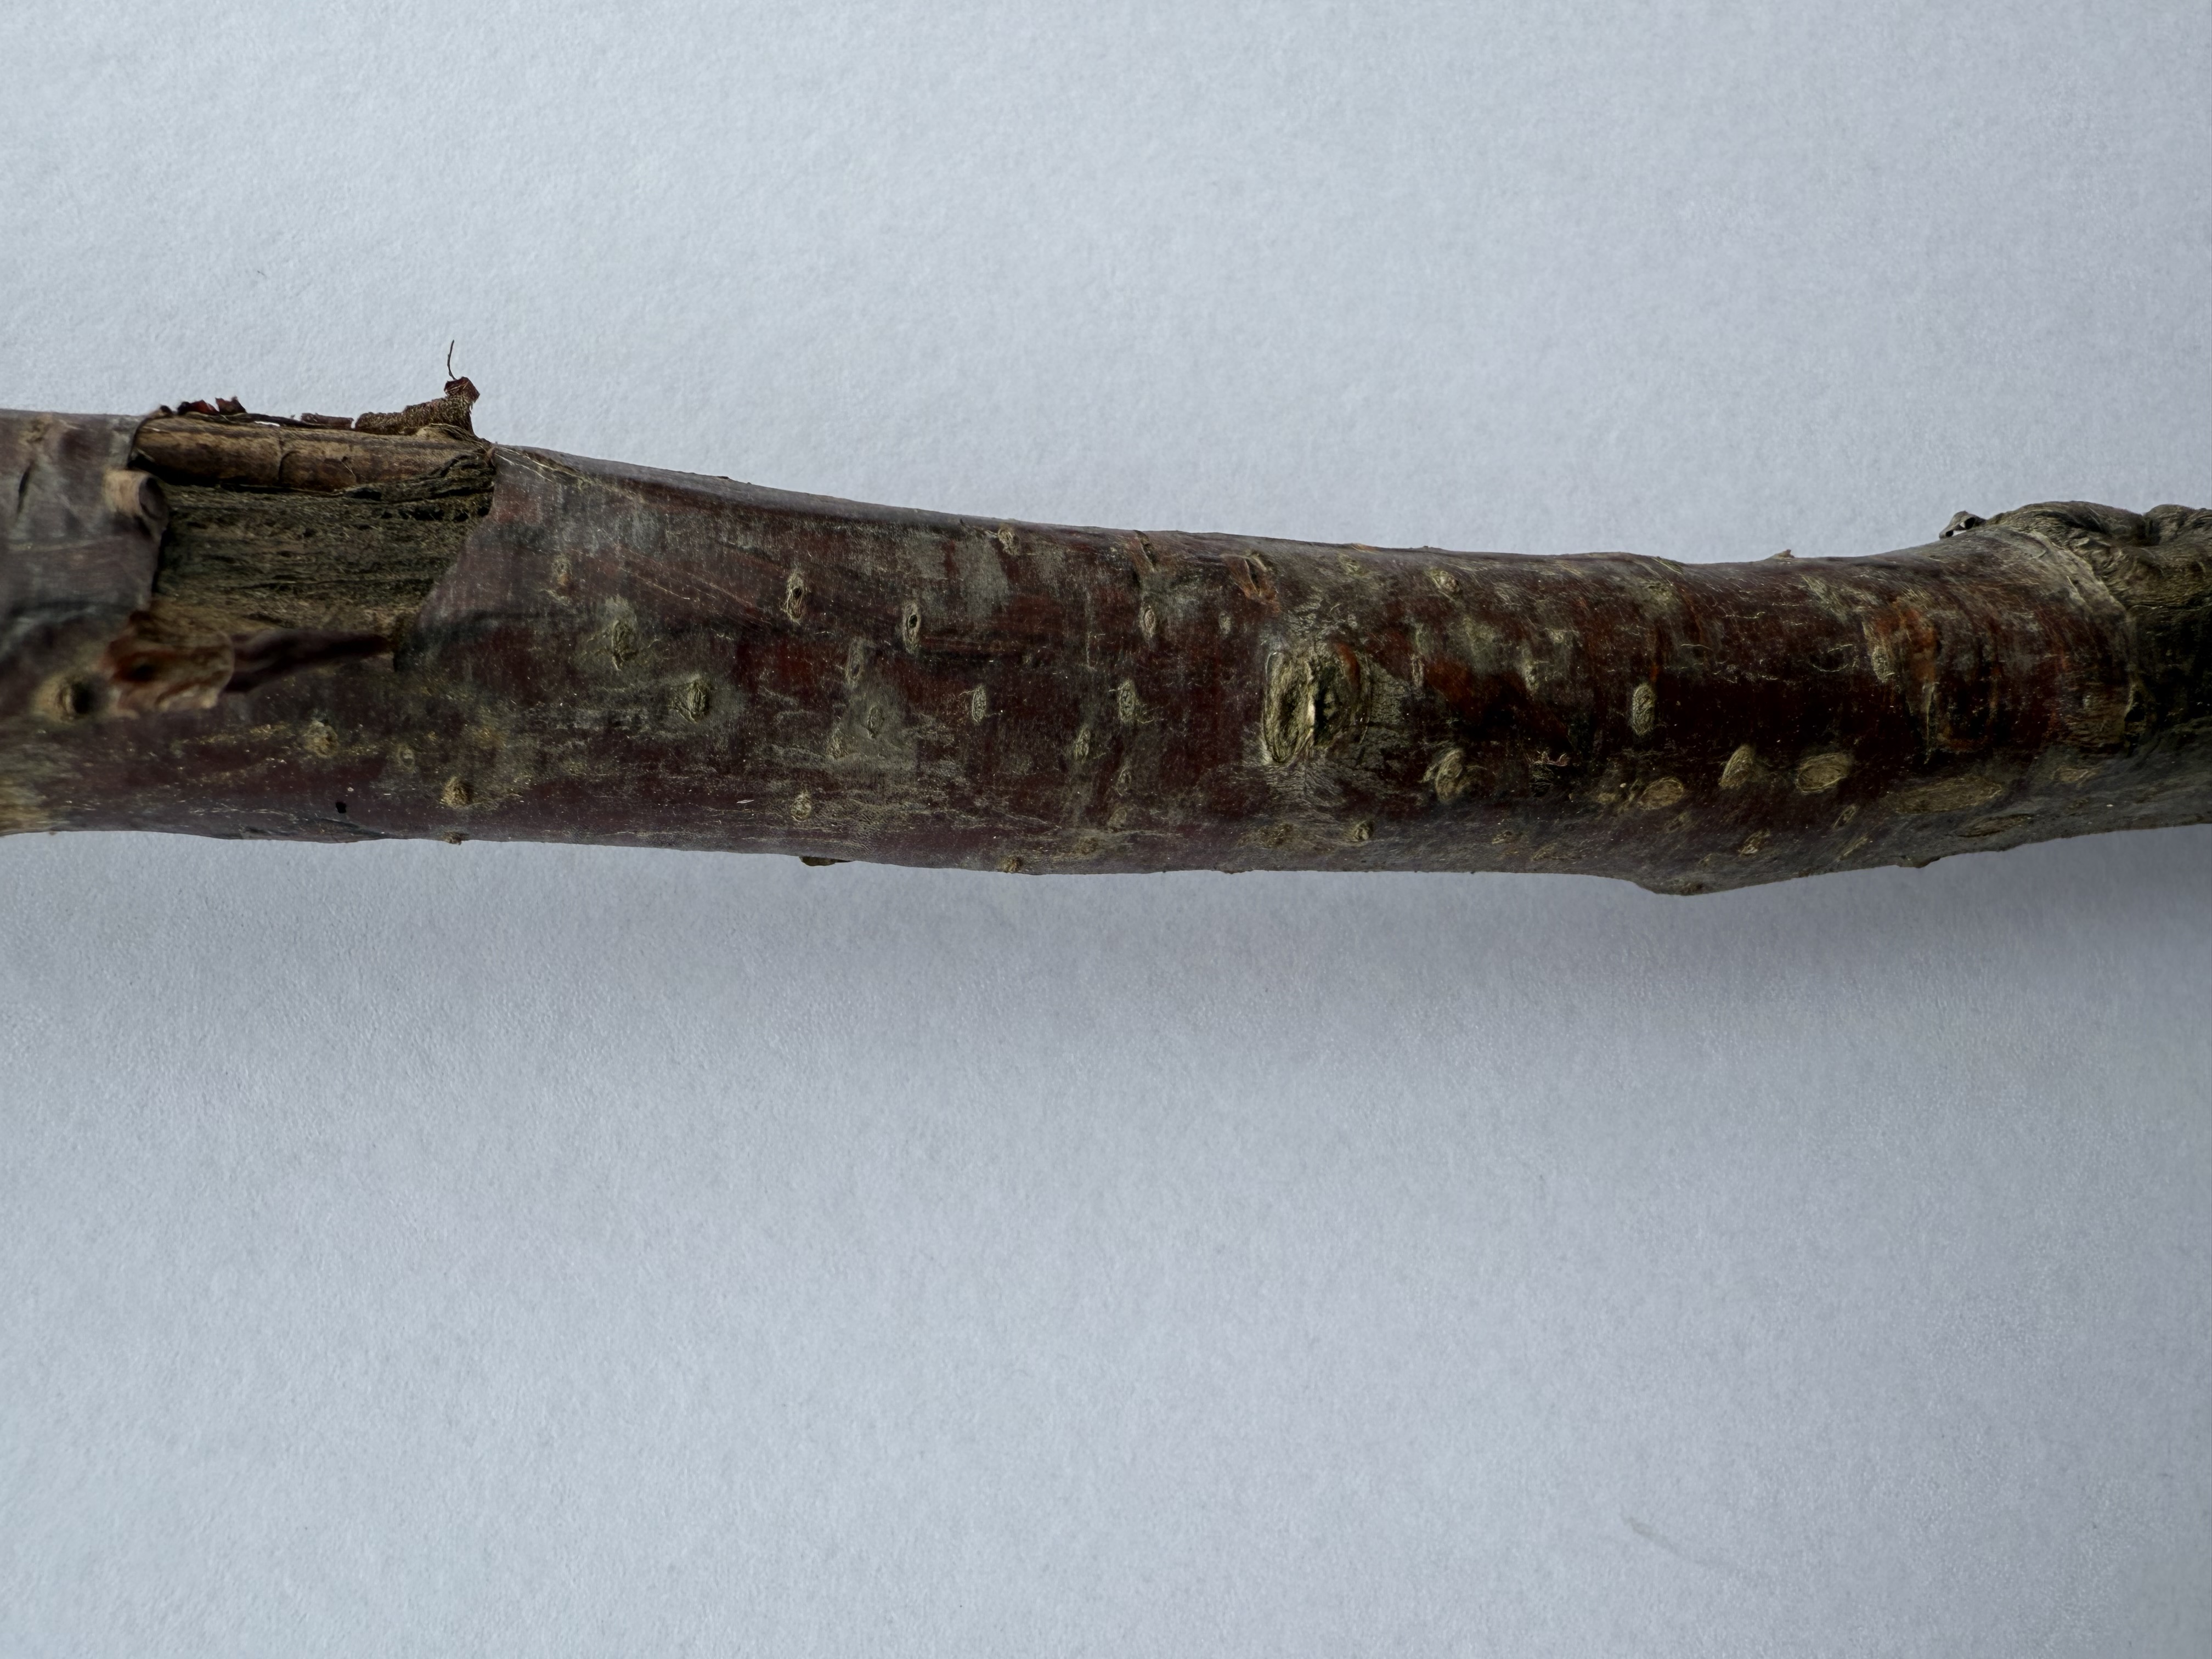
Variety: Kutahya Sour Cherry